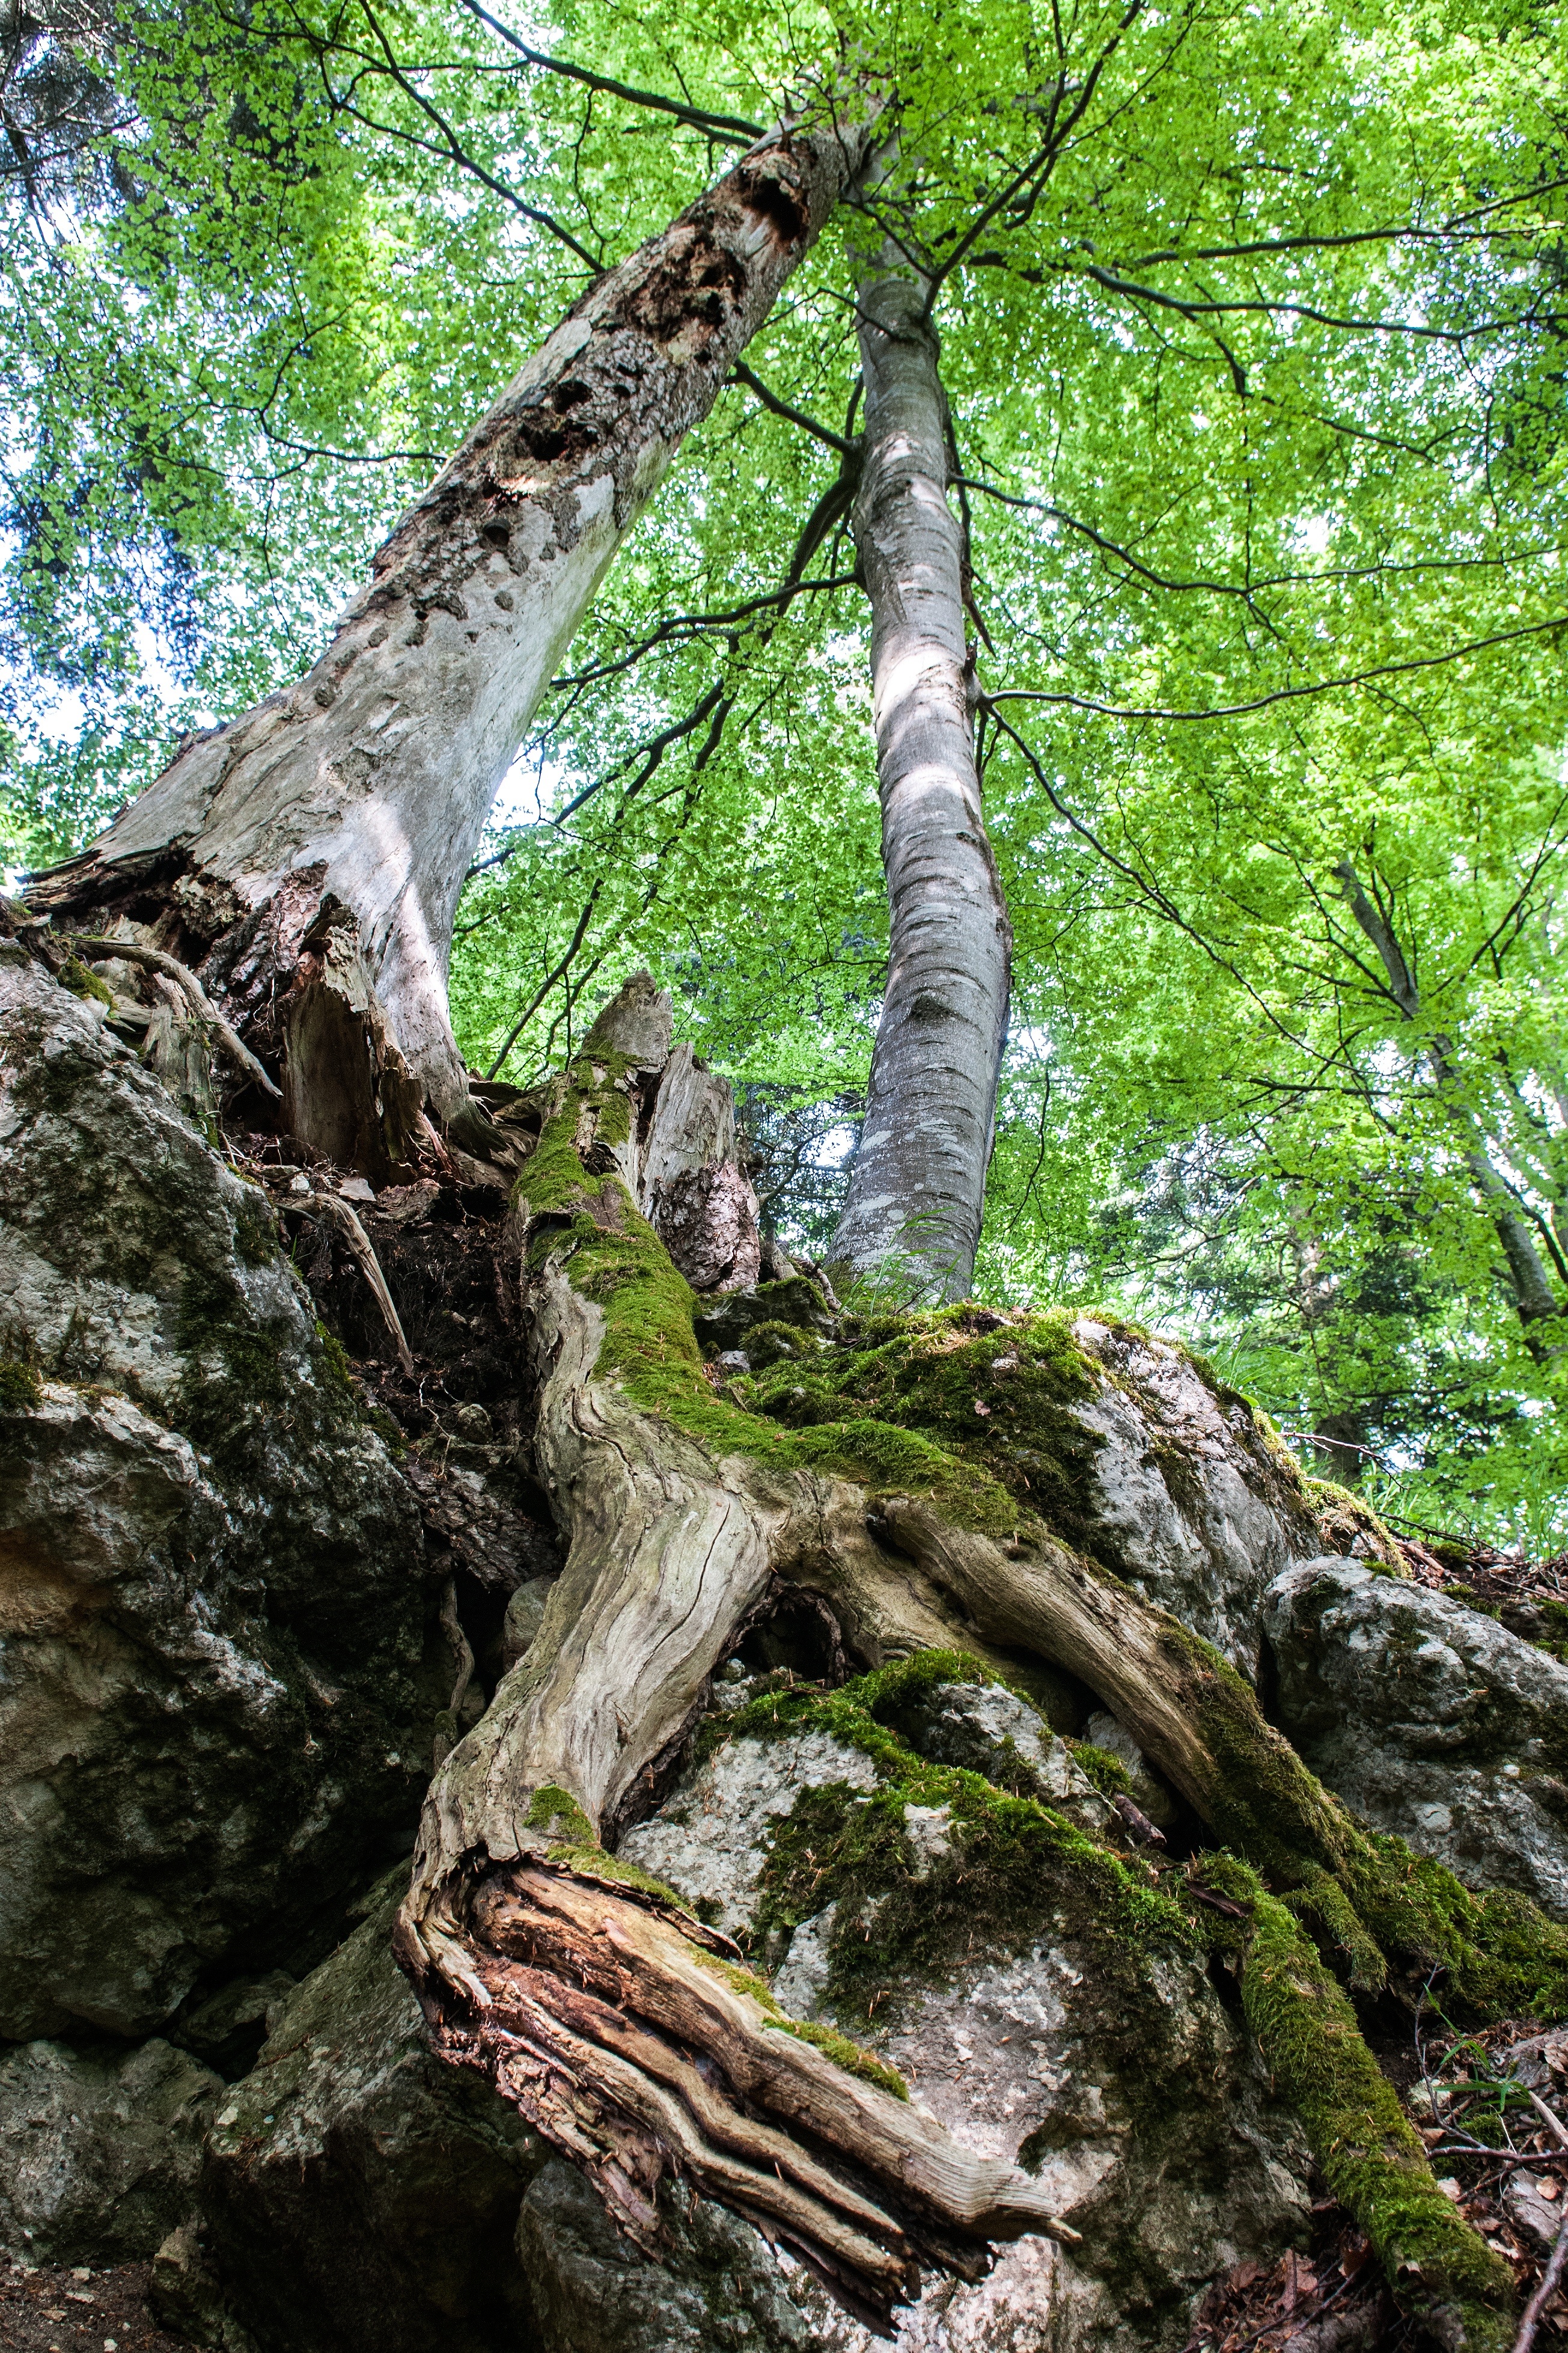
tree, nature, forest, branch, book, plant, leaf, flower, trunk, green, jungle, botany, decay, flora, trees, deciduous forest, rainforest, deciduous, grove, woodland, habitat, morsch, beech wood, old growth forest, natural environment, woody plant, land plant